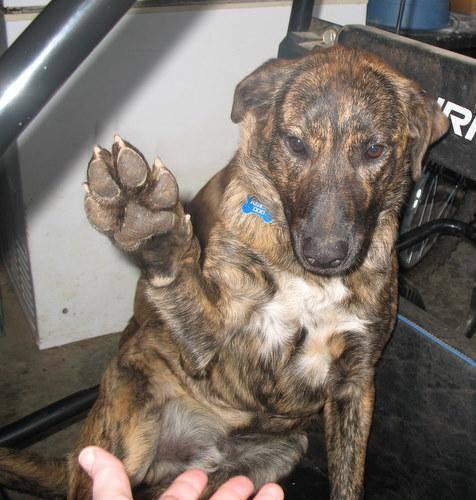
dog